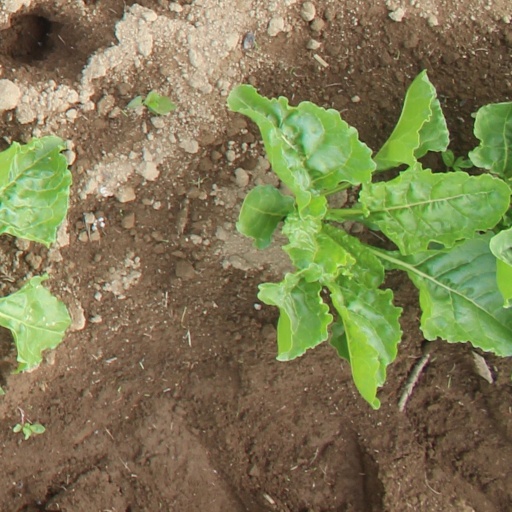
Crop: sugar beet